Airbus A340

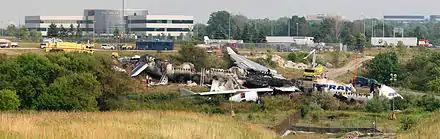
Remains of Air France Flight 358 at Toronto Pearson International Airport

The first variant of the A340 to be introduced, the A340-200, entered service with the launch customer, Lufthansa, in 1993. It was followed shortly thereafter by the A340-300 with its operator, Air France. Lufthansa's first A340, dubbed "Nürnberg" (D-AIBA), began revenue service on 15 March 1993. Air Lanka (later renamed Sri Lankan Airlines) became the Asian launch customer of the Airbus A340; the airline received its first A340-300, registered (4R-ADA), in September 1994. British airline Virgin Atlantic was an early adopter of the A340; in addition to operating several A340-300 aircraft, Virgin Atlantic announced in August 1997 that it would be the worldwide launch customer for the new A340-600. Virgin performed the first commercial flight of the A340-600 in July 2002.